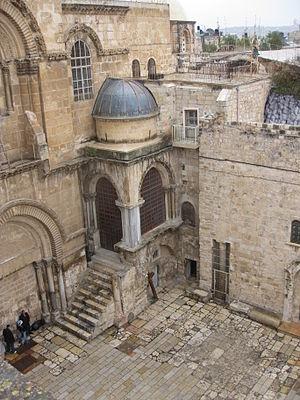
Vieille ville de Jérusalem, Eglise du Saint-Sepulcre - l'escalier et la chapelle des Francs חזית כנסיית הקבר
L’ordre canonial régulier du Saint-Sépulcre, chanoines du Saint-Sépulcre ou congrégation du Saint-Sépulcre est un ordre religieux de chanoines réguliers créé par Godefroy de Bouillon après la prise de Jérusalem en 1099. Suivant la règle de saint Augustin, cet Ordre a pour fonction la protection du Saint-Sépulcre mais aussi la vie liturgique du sanctuaire. Avec l’extension des conquêtes en Terre sainte, l’Ordre se développe en étendant sa mission de protection des lieux saints sur l’ensemble du Royaume franc de Jérusalem.